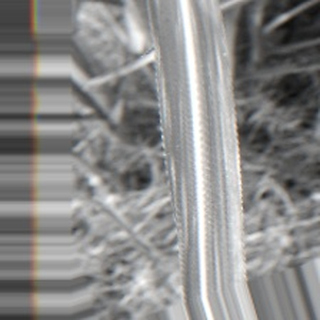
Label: sugarcane_bacterial_blight